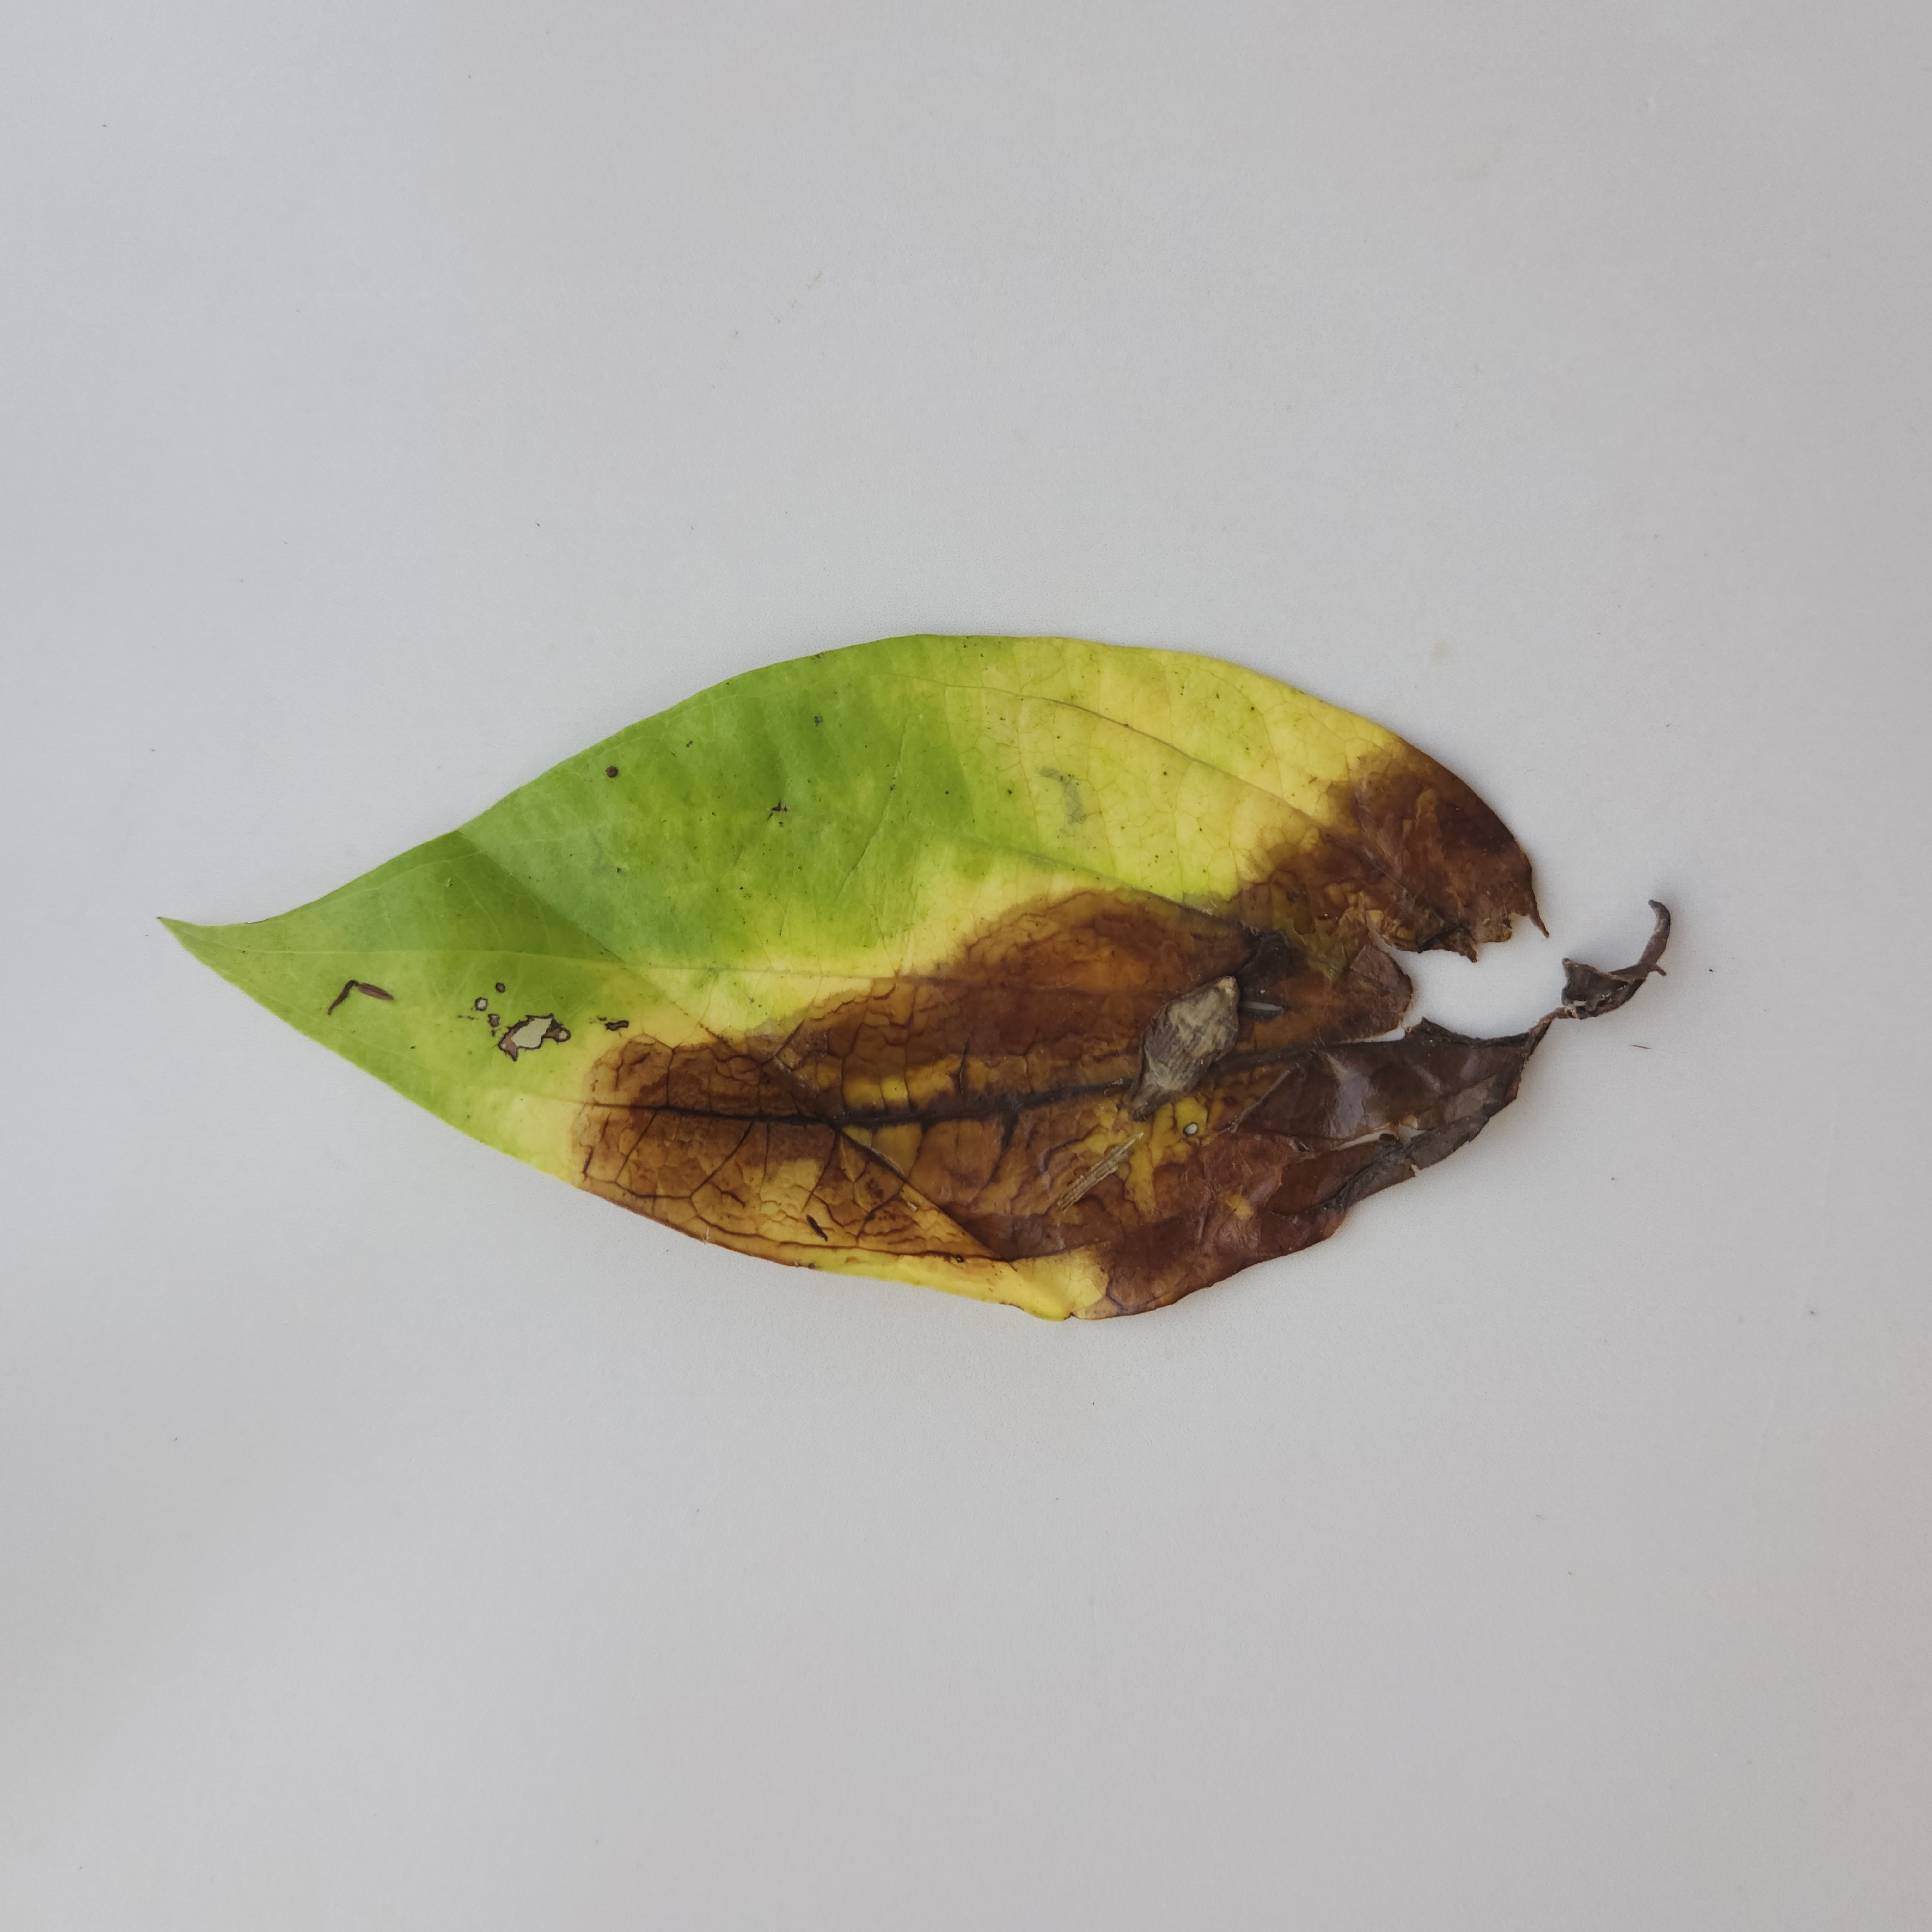
Label: Diseased